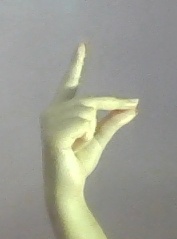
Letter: ta